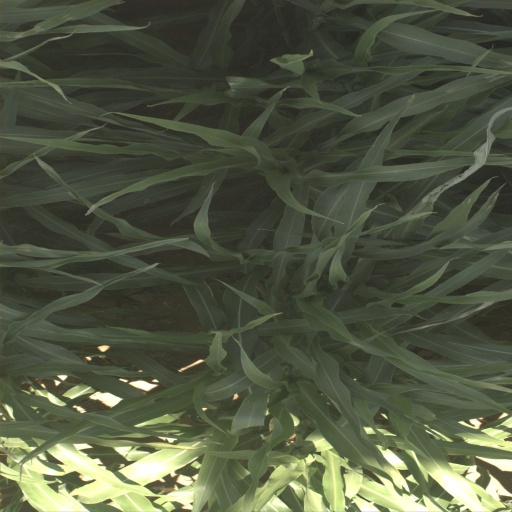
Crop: sorghum